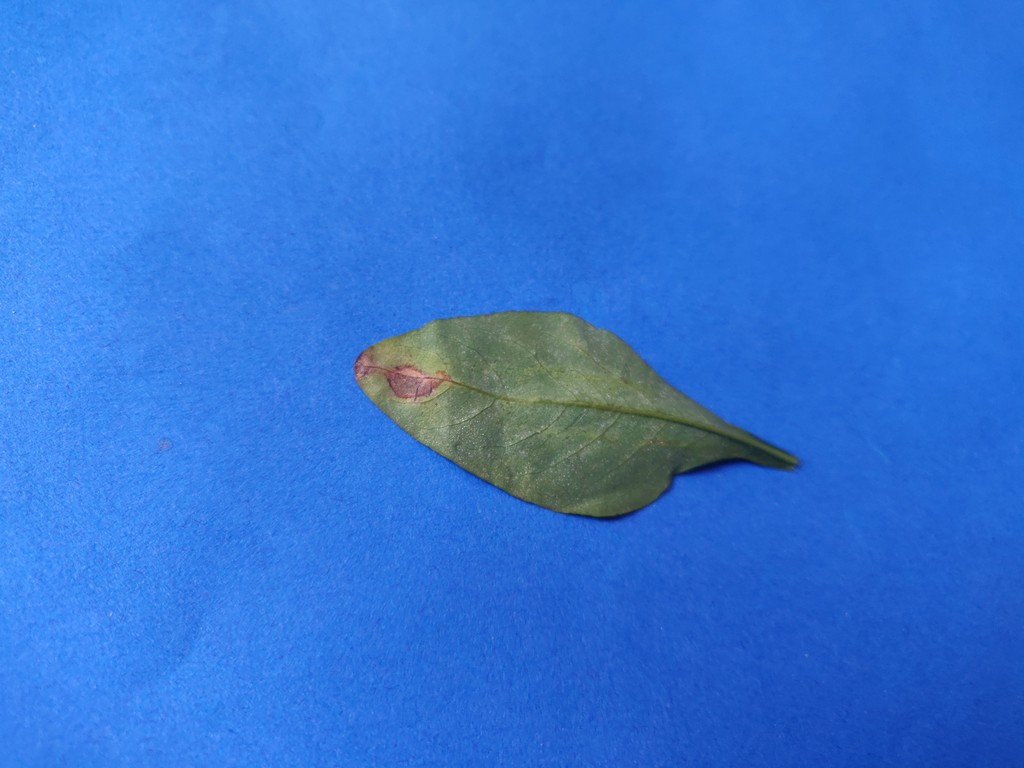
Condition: Unhealthy
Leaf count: single
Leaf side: back